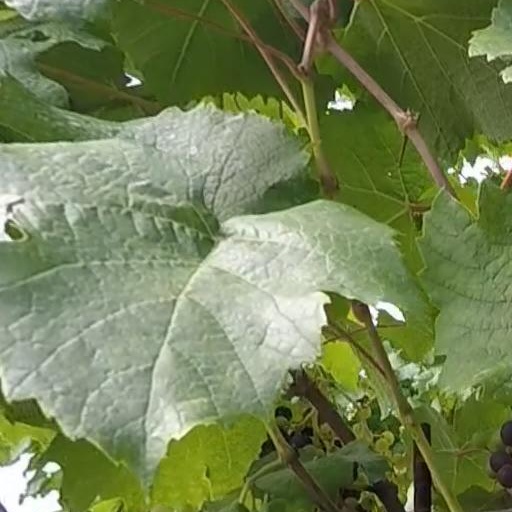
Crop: grape